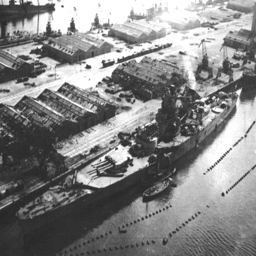
the battleship , photographed by american football player from an airplane